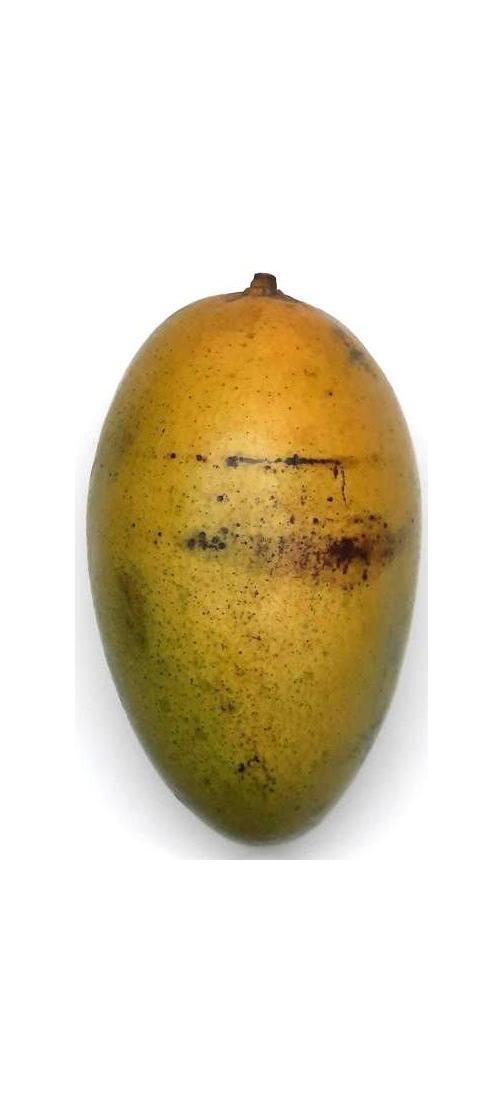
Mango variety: Rupali